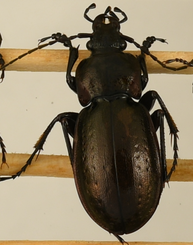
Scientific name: Carabus nemoralis
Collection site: Treehaven Site (TREE), plot TREE_006